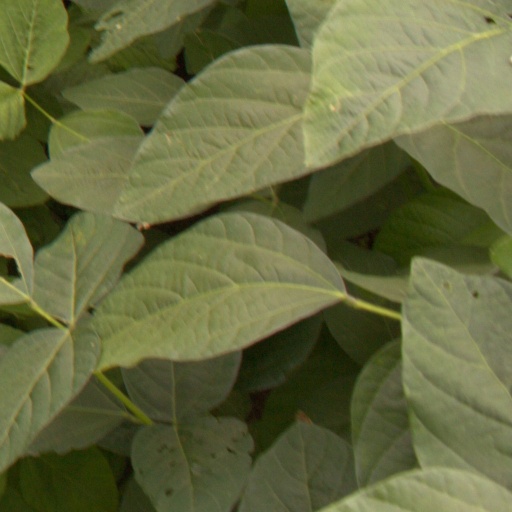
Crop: soybean